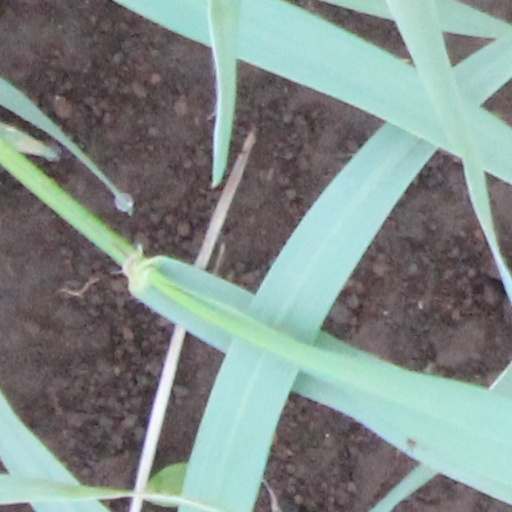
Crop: wheat